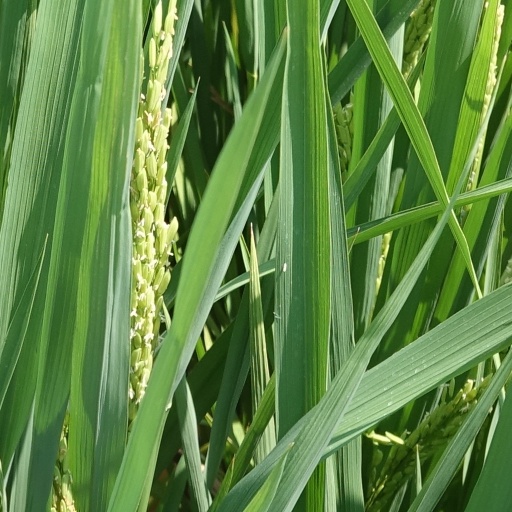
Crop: rice